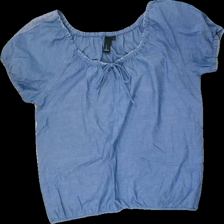
View: front
Type: Blouse
Category: Ladies
Brand: Not in the list
Brand text on label: Geena?
Colors: Blue
Material: 100% cotton
Cut: Regular
Size: 42
Season: All
Price range: 50-100
Recommended usage: Recycle